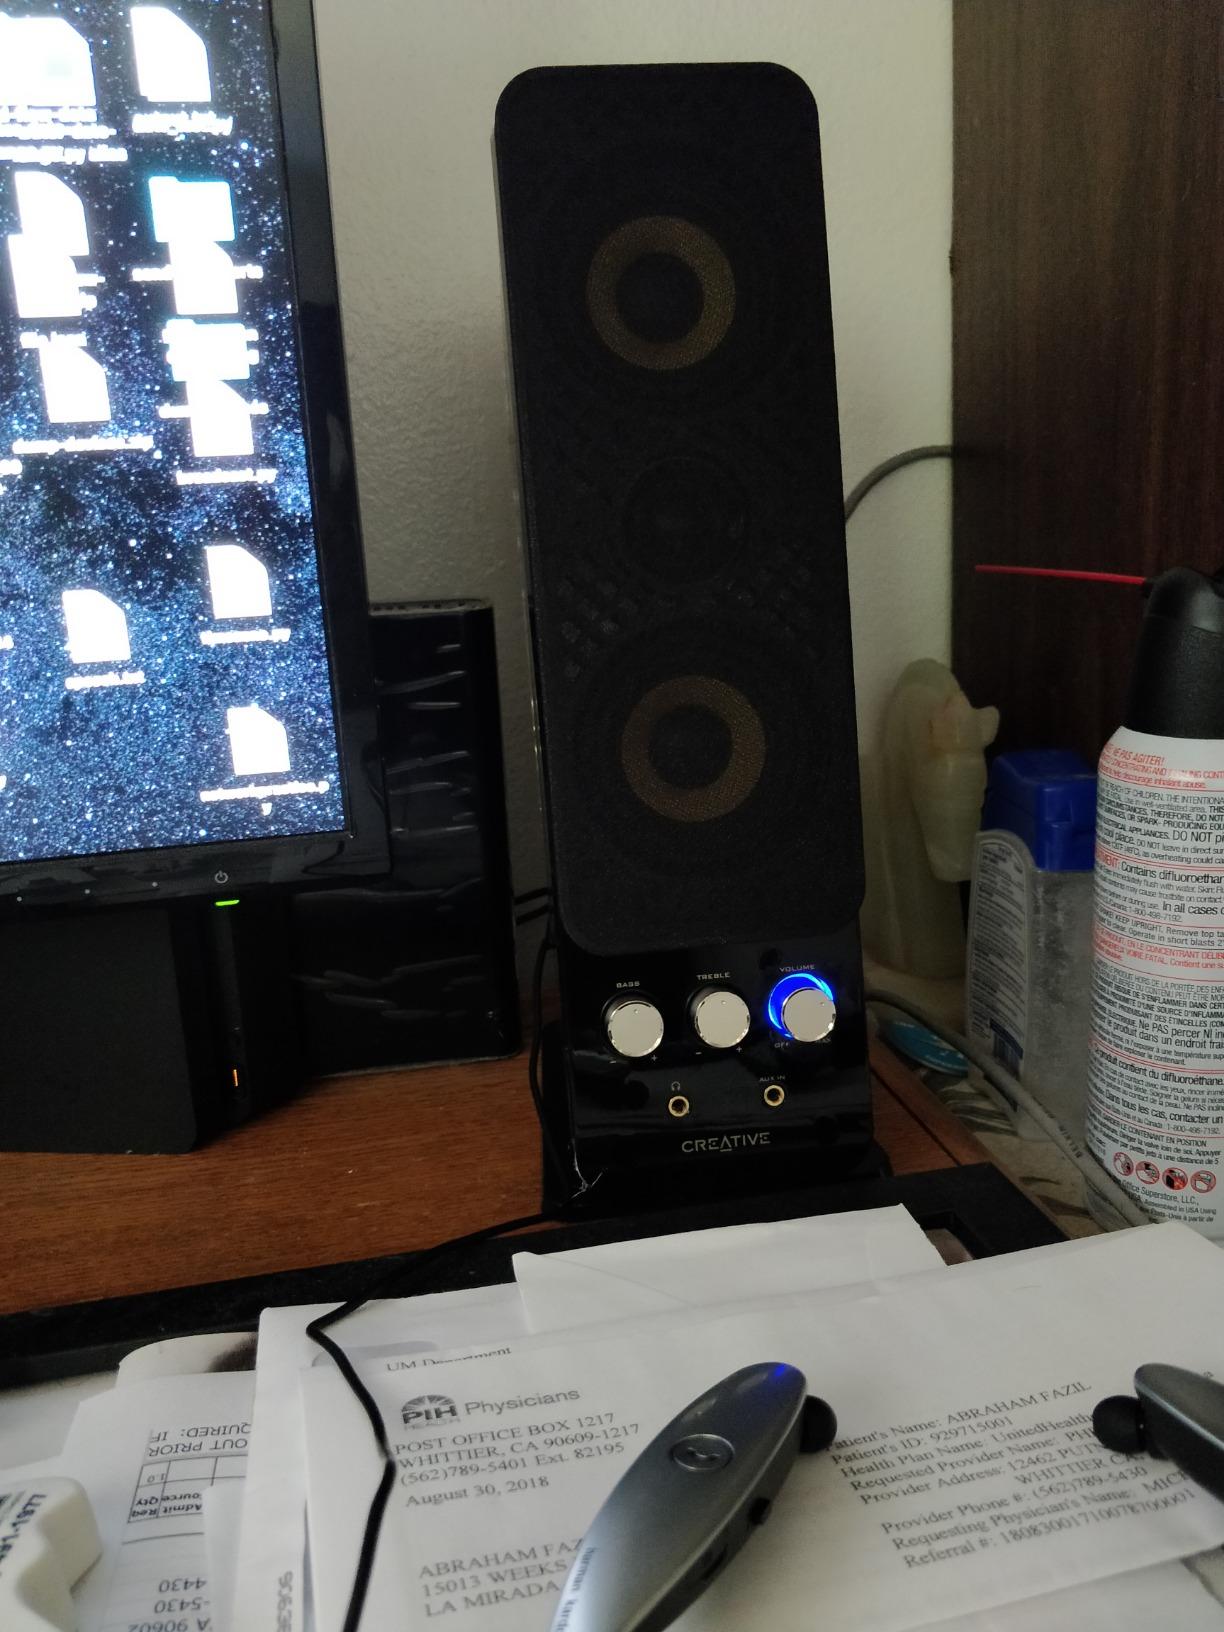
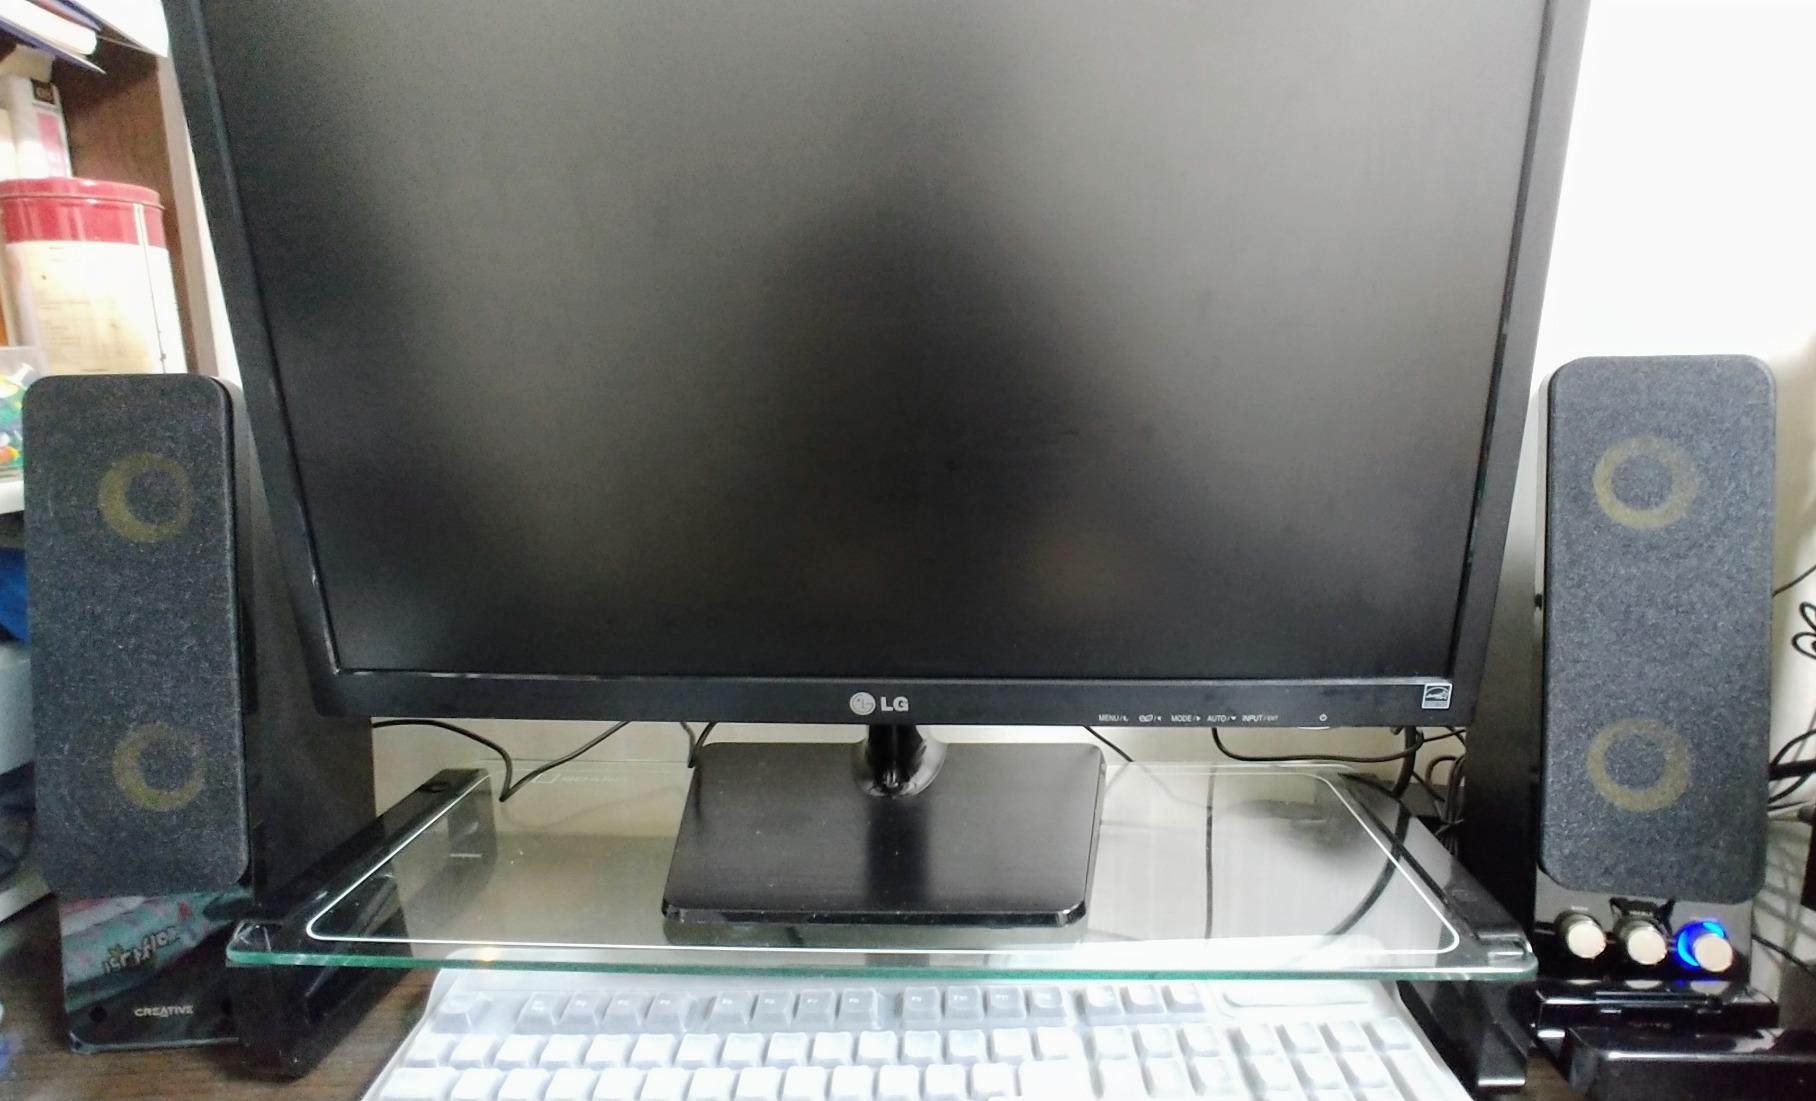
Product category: speaker
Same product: yes